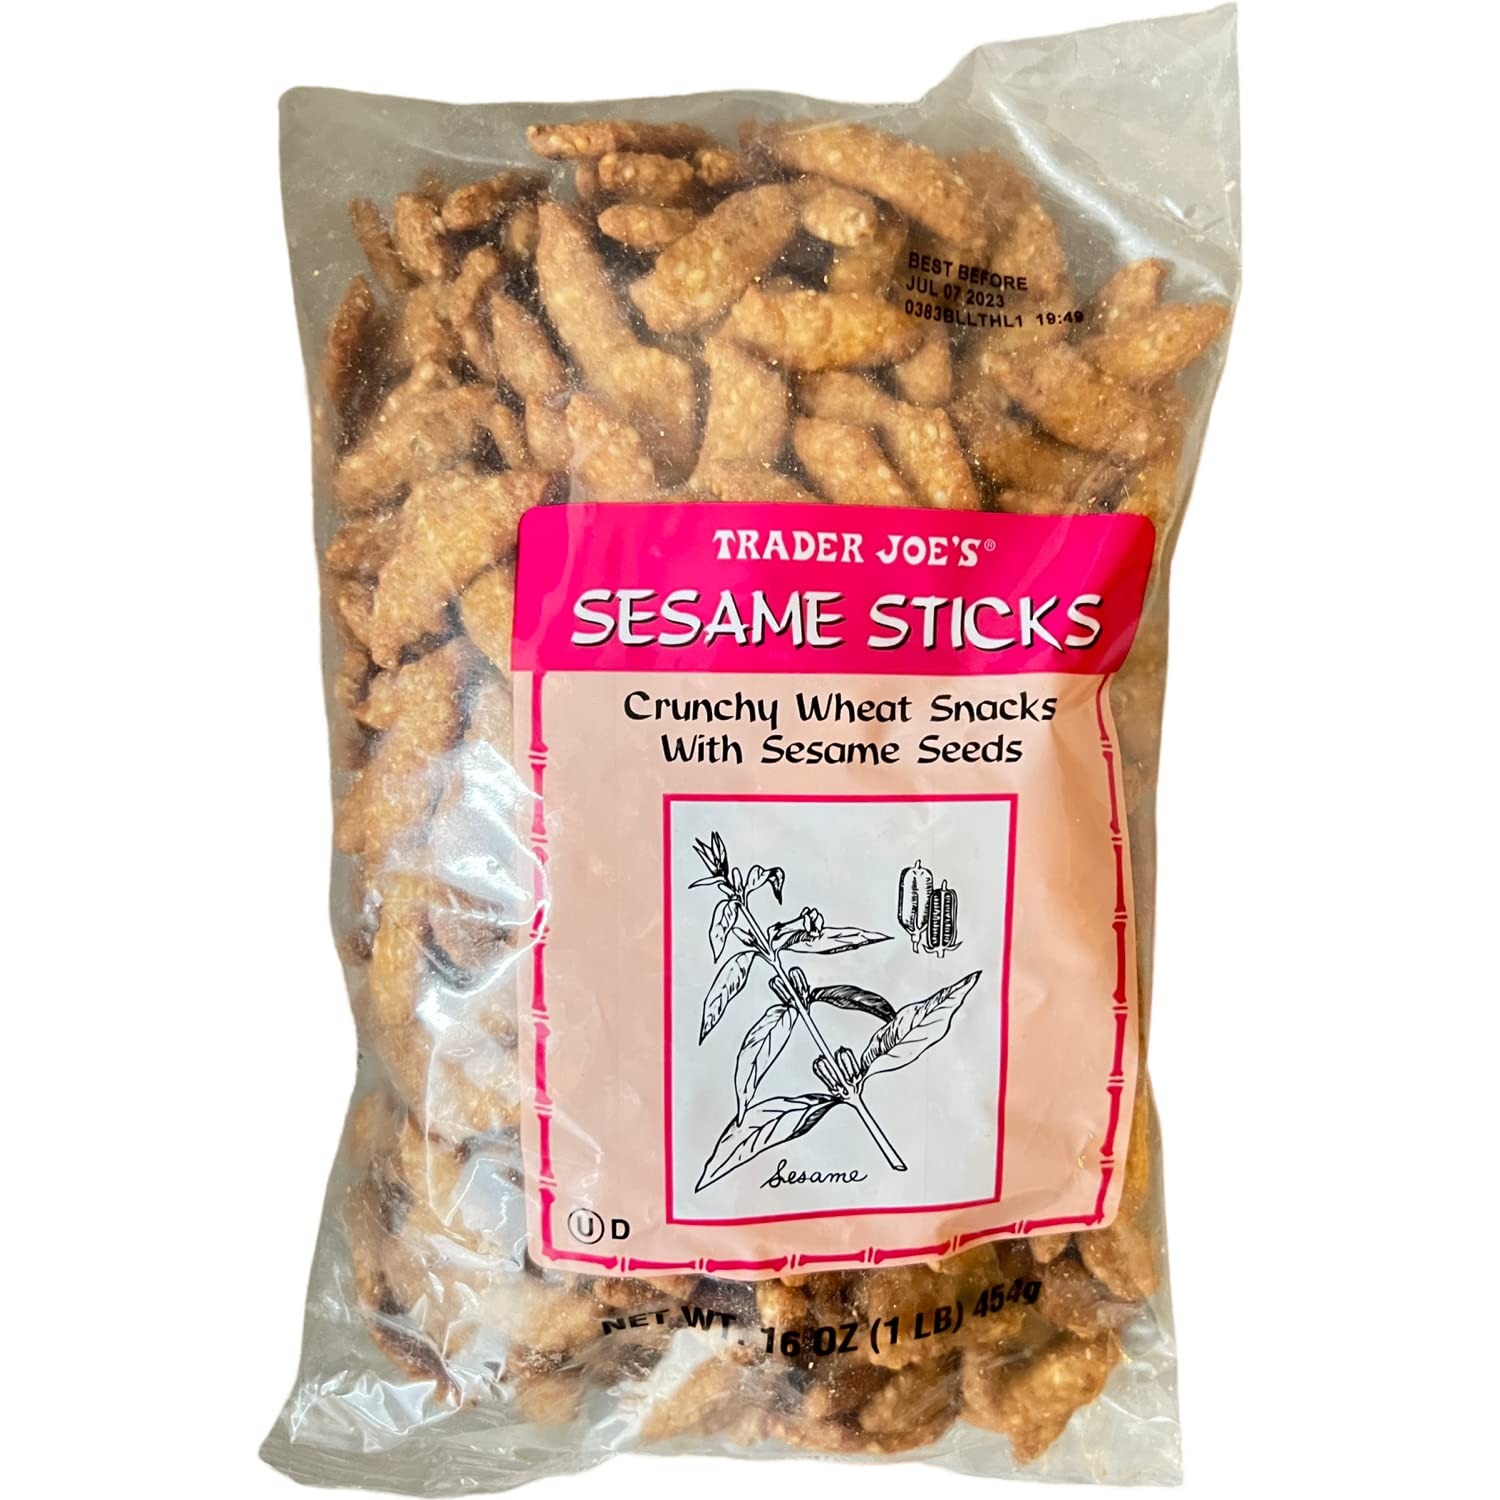
Item Name: Trader Joe's Sesame Sticks, 16 oz (Pack of 1)
Value: 16.0
Unit: Ounce

Price: 18.25